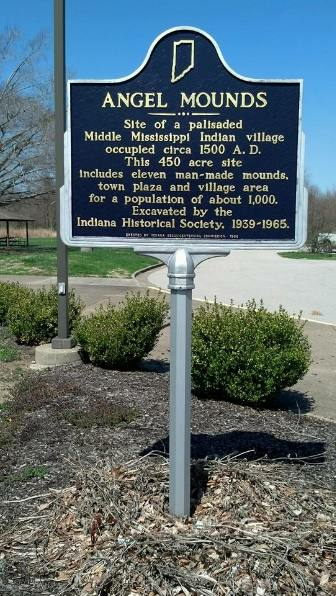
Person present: No